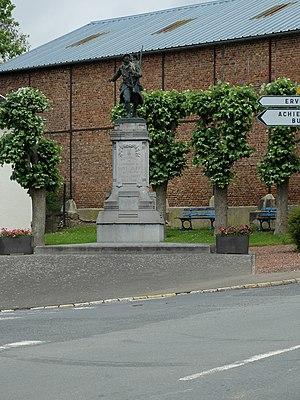
Vue du monument aux morts de Saint-Léger (Pas-de-Calais).
Saint-Léger est une commune française située dans le département du Pas-de-Calais en région Hauts-de-France.